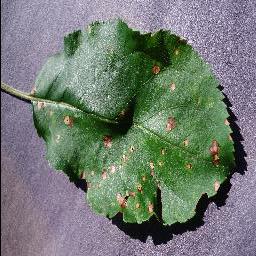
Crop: apple
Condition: black_rot